Acres of Books

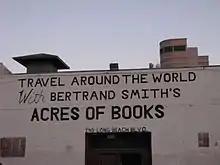
Acres of Books sign

Acres of Books was a large independent bookstore in downtown Long Beach, California from 1934 to 2008.